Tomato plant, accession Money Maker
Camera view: tilt-top (135 deg); turntable rotation: 120 degrees
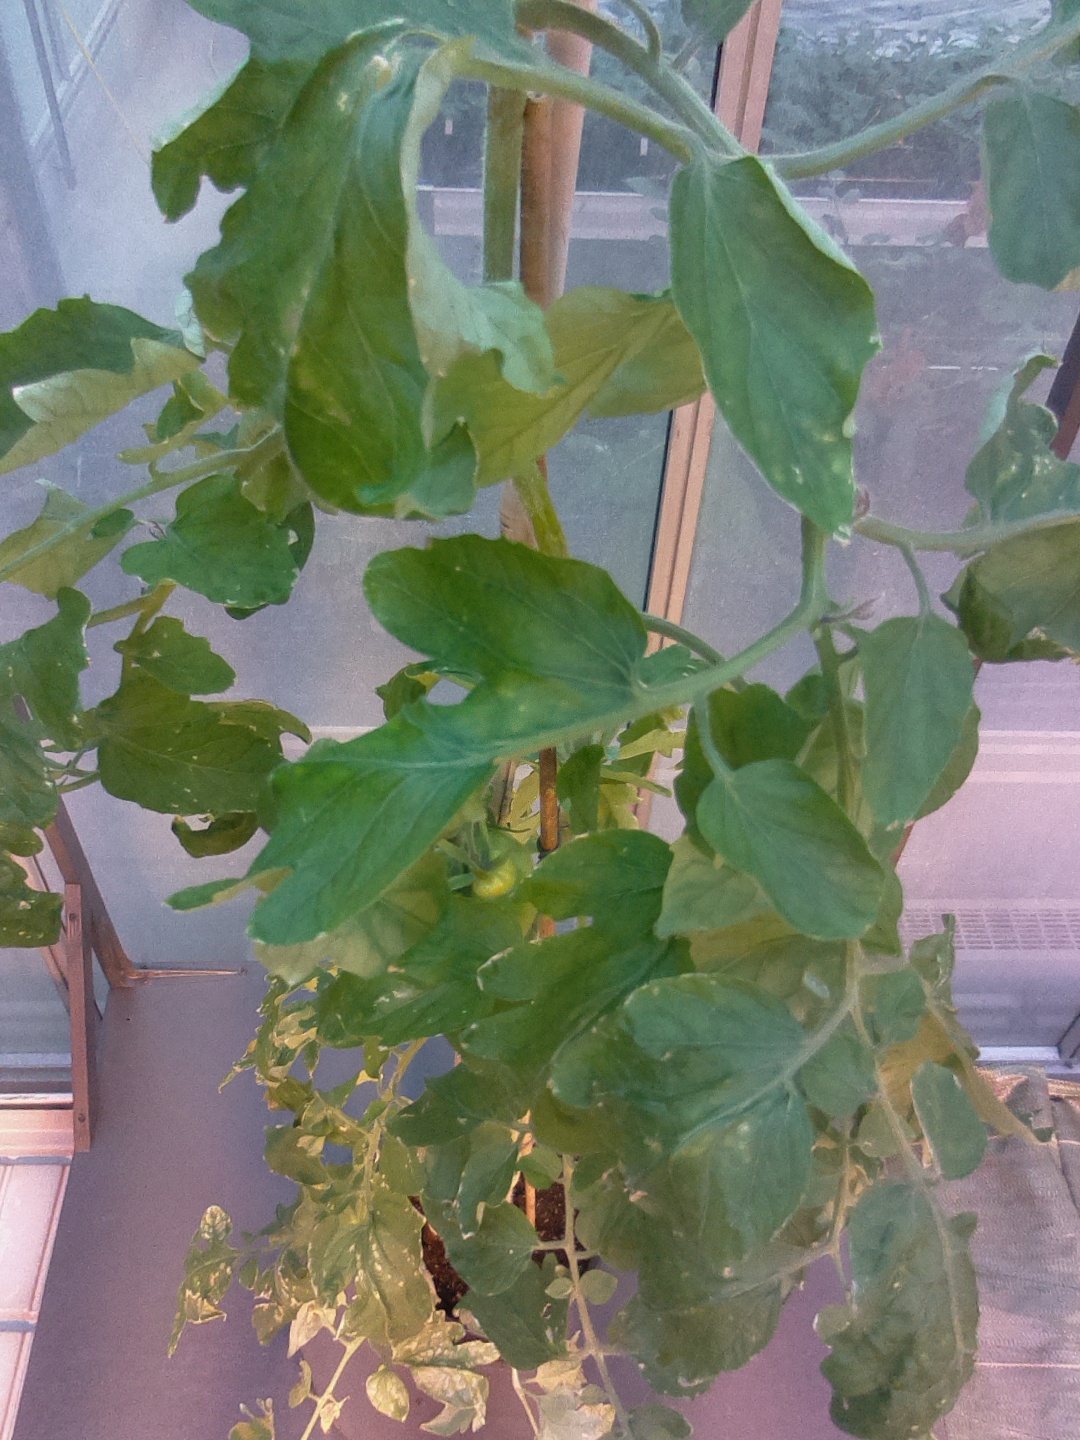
BBCH growth stage 76: 60%-70% of final fruit size